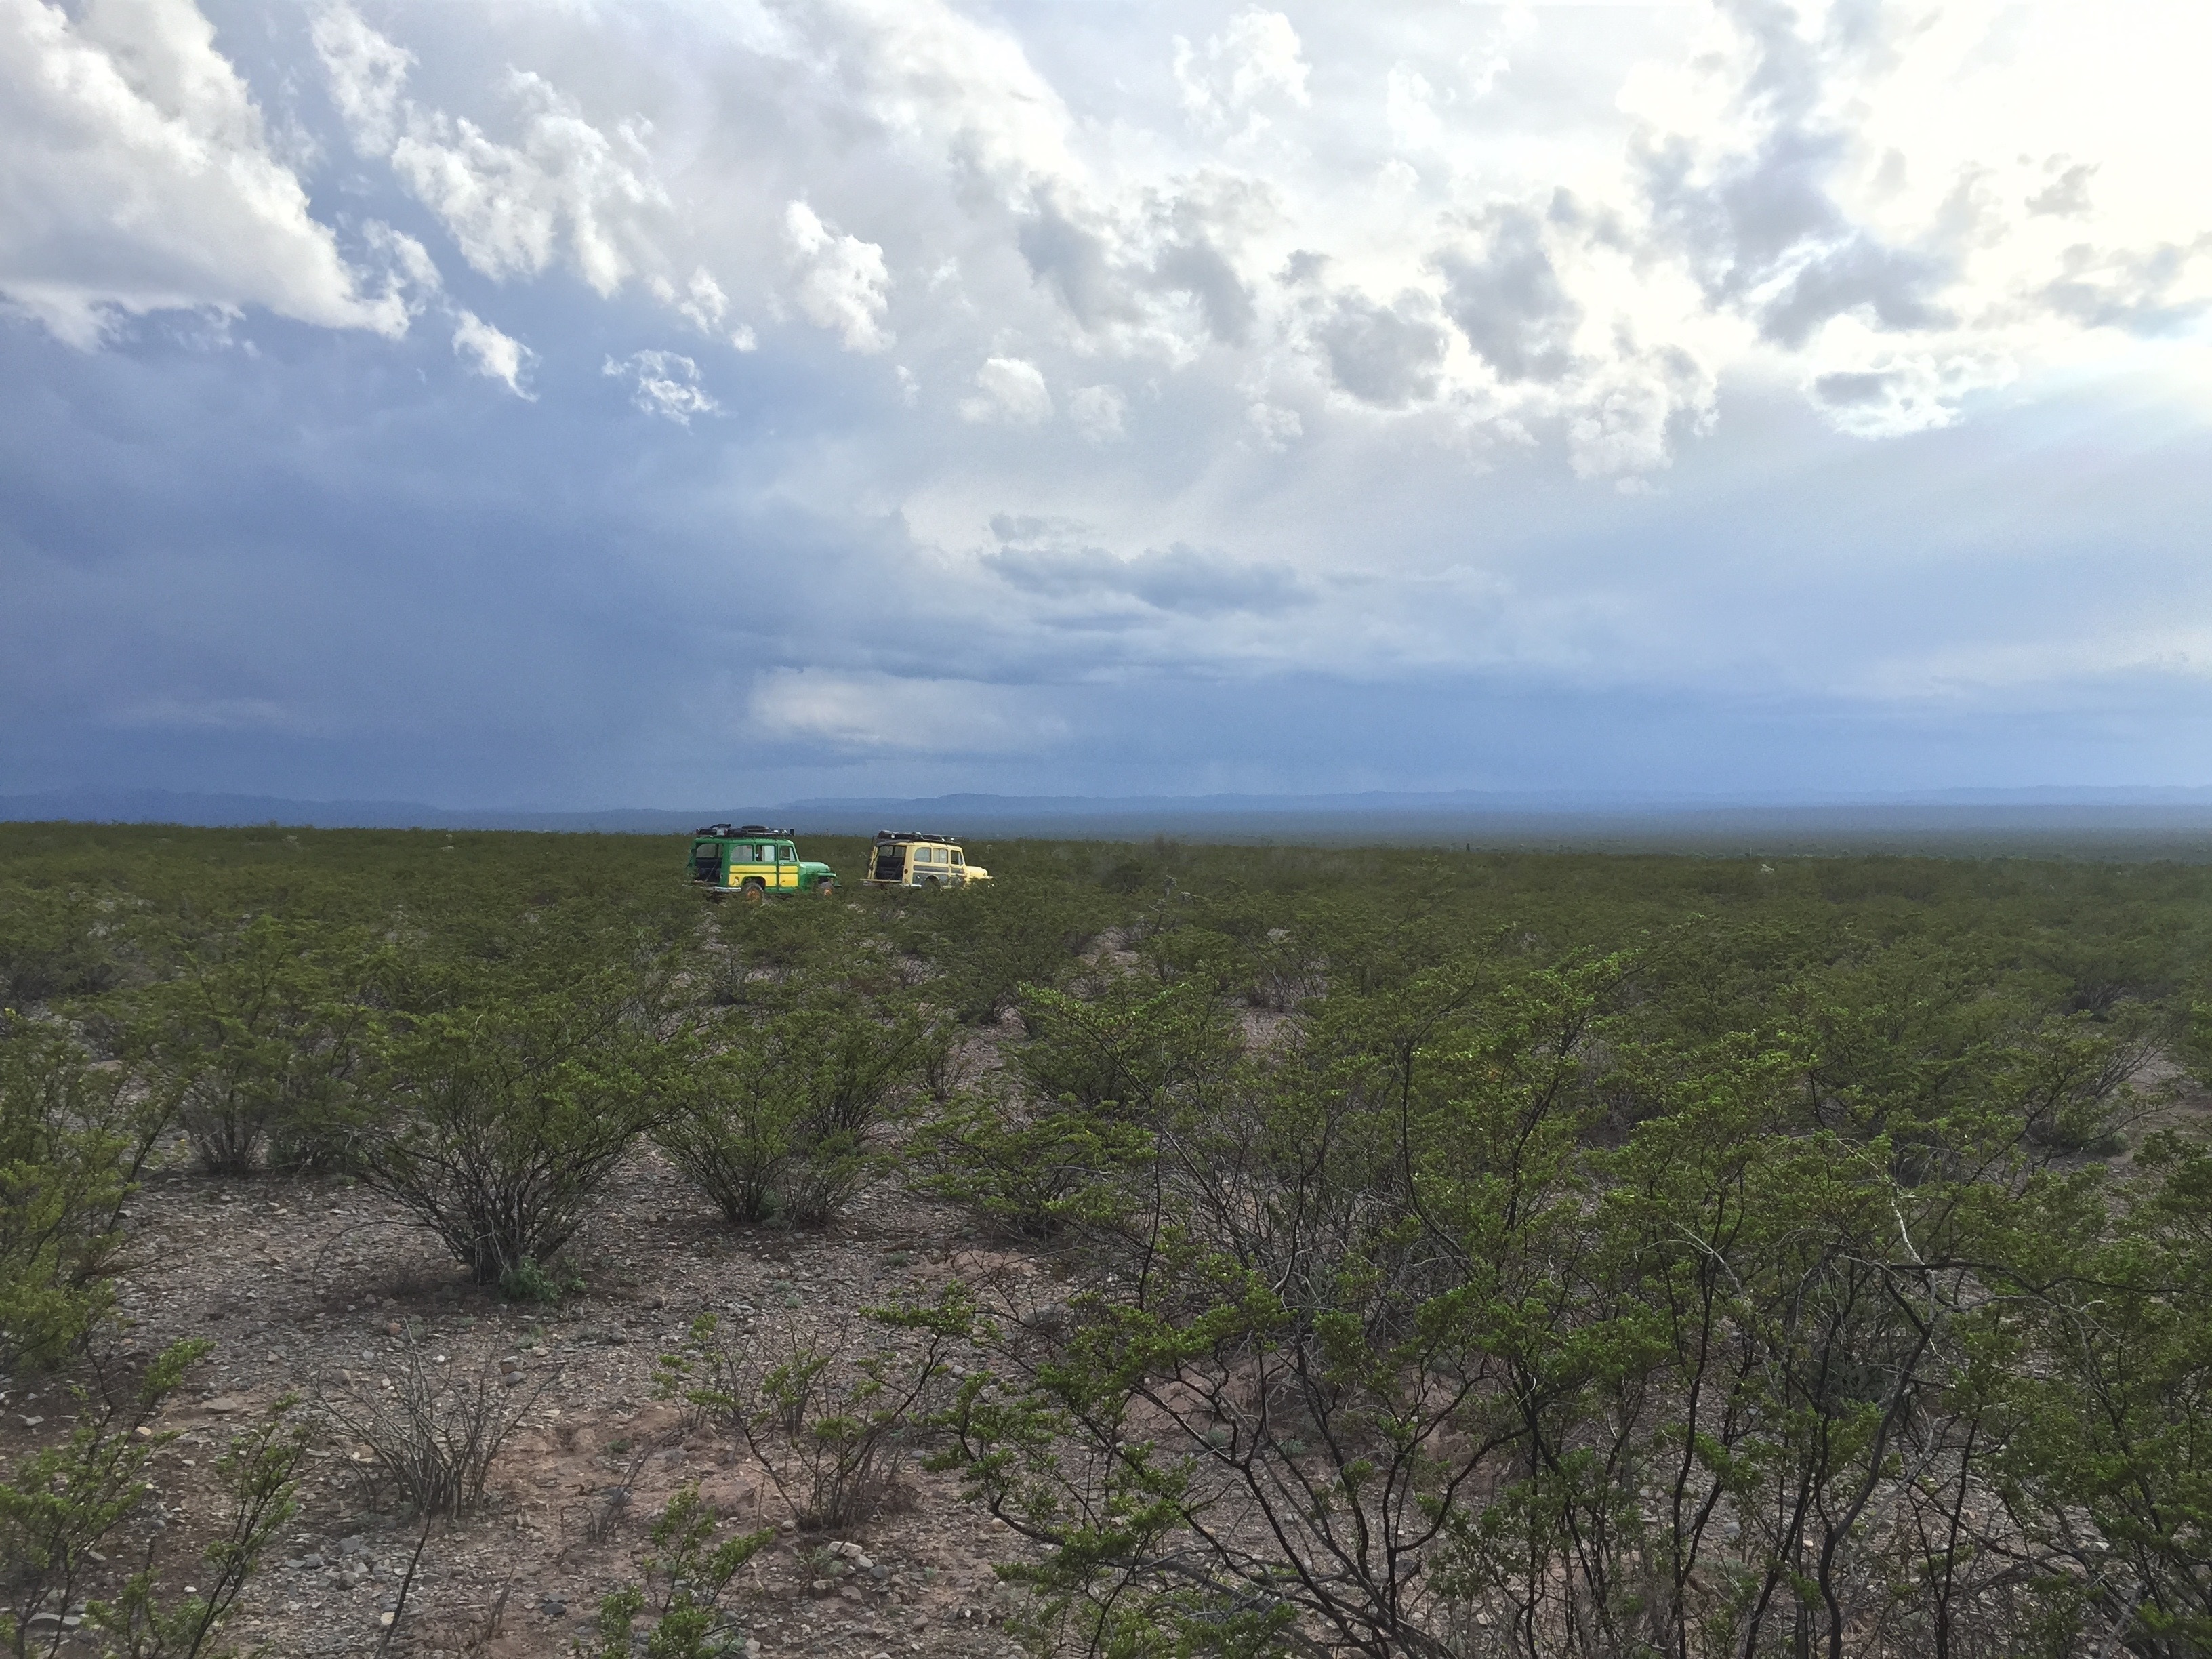
landscape, sea, coast, grass, horizon, wilderness, mountain, cloud, sky, field, meadow, prairie, hill, cliff, terrain, ridge, plain, grassland, wetland, plateau, habitat, ecosystem, steppe, rural area, natural environment, geographical feature, atmospheric phenomenon, ecoregion